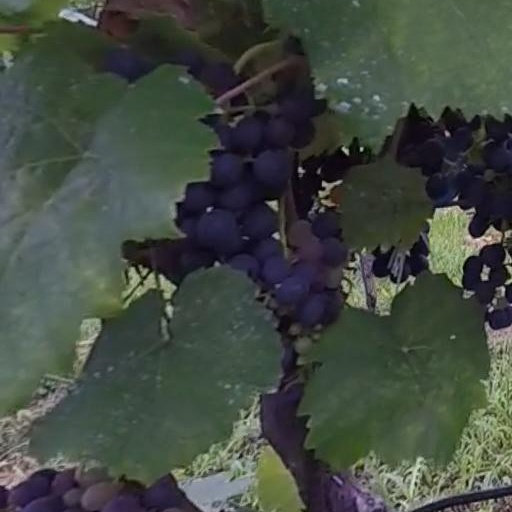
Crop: grape